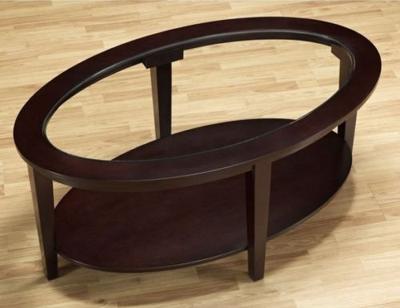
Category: table